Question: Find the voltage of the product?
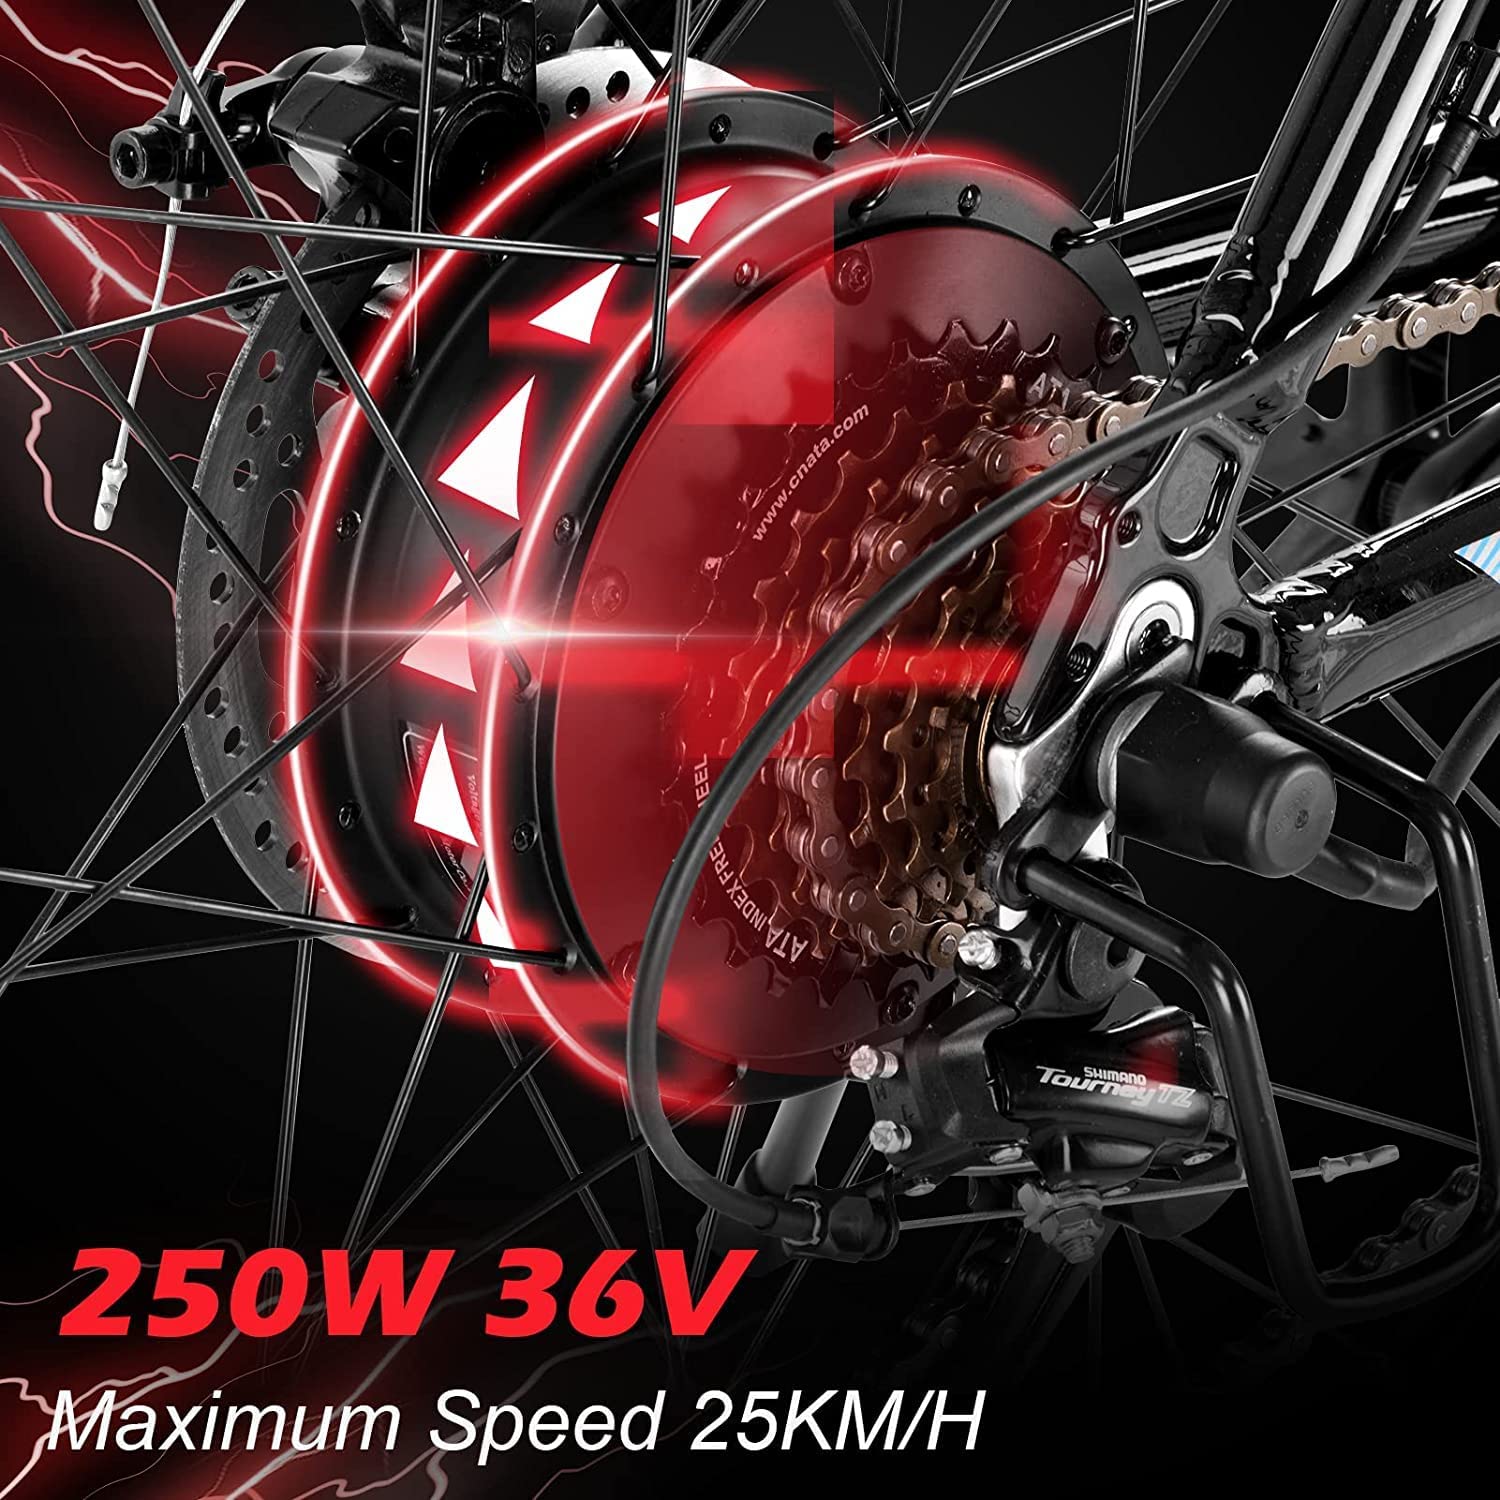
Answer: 36.0 volt